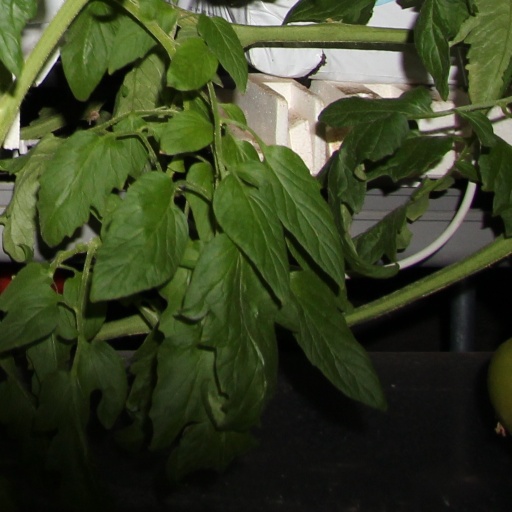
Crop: tomato